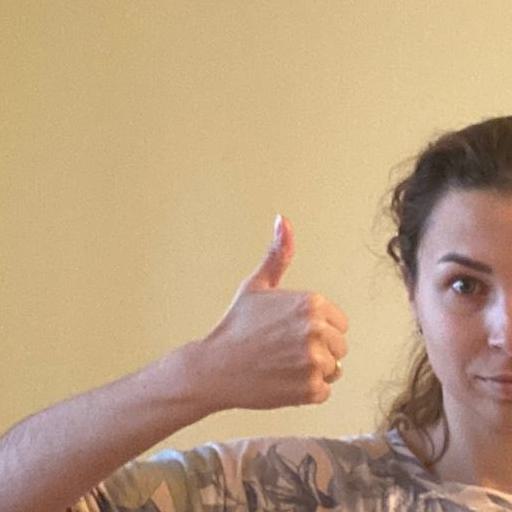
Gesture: like